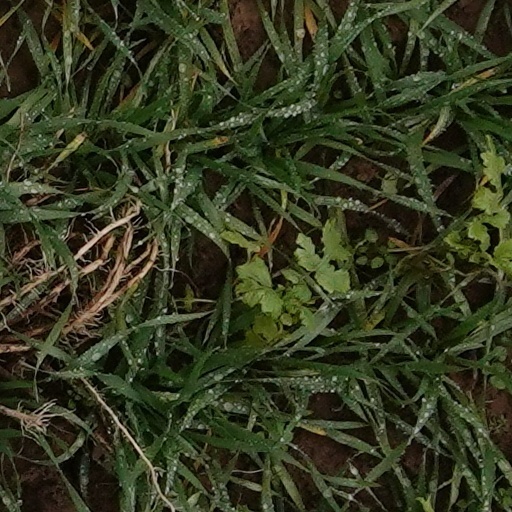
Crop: wheat